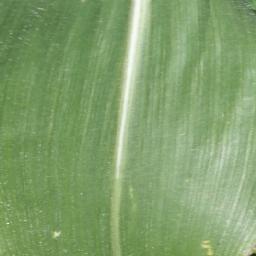
Label: Corn___healthy